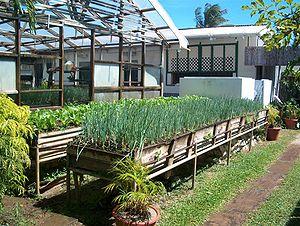
Le jardinage surélevé, est une méthode de jardinage qui consiste à cultiver des plantes dans des plates-bandes surélevées. Le sol à cultiver est entouré d’un cadre en bois, en pierre ou en blocs de béton et peut être enrichi en compost. Le sol est plus facile à travailler car il n’est pas compacté par le piétinement et à une hauteur qui évite à l'humain de trop se courber pour le travailler ou entretenir et récolter la production. Ce type de culture est compatible avec de nombreux systèmes complexes utilisés en agriculture durable. Les potagers surélevés peuvent être réalisés à partir de matériaux simples mais il existe maintenant de nombreux modèles préfabriqués en vente dans les magasins de jardinage.
Un jardin potager, ou plus simplement potager, est un jardin ou une partie de jardin où se pratique la culture vivrière de plantes potagères destinées à la consommation familiale, soit principalement des légumes, des fruits non cultivables en verger et des plantes aromatiques. Il a donc essentiellement une fonction utilitaire, mais en même temps ce type de jardinage peut être un passe-temps ou/et une passion et être bénéfique pour la santé physique ou mentale. Enfin il peut également avoir une fonction ornementale et contribuer au maintien de la biodiversité animale et végétale.